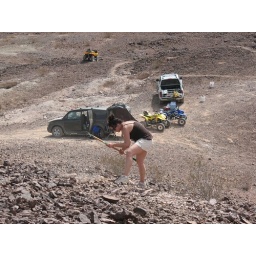
Theresa looking for rocks with cars in background